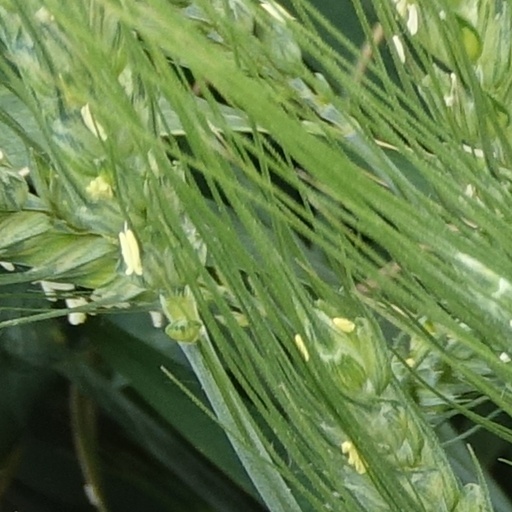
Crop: wheat